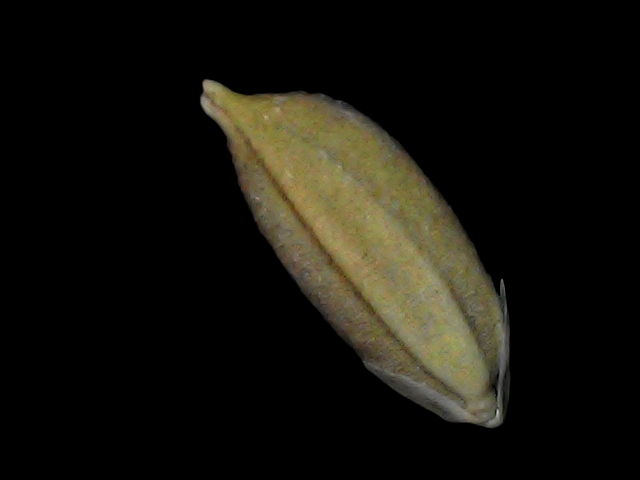
Rice variety: Bd34